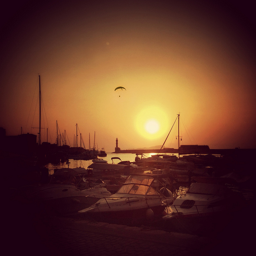
A dock filled with many boats in the setting sun.
many small boats in a large body of water
The sun sets at on a dock filled with boats.
A boat dock with many boats parked in the lake
boats docked in the harbor as the sun sets